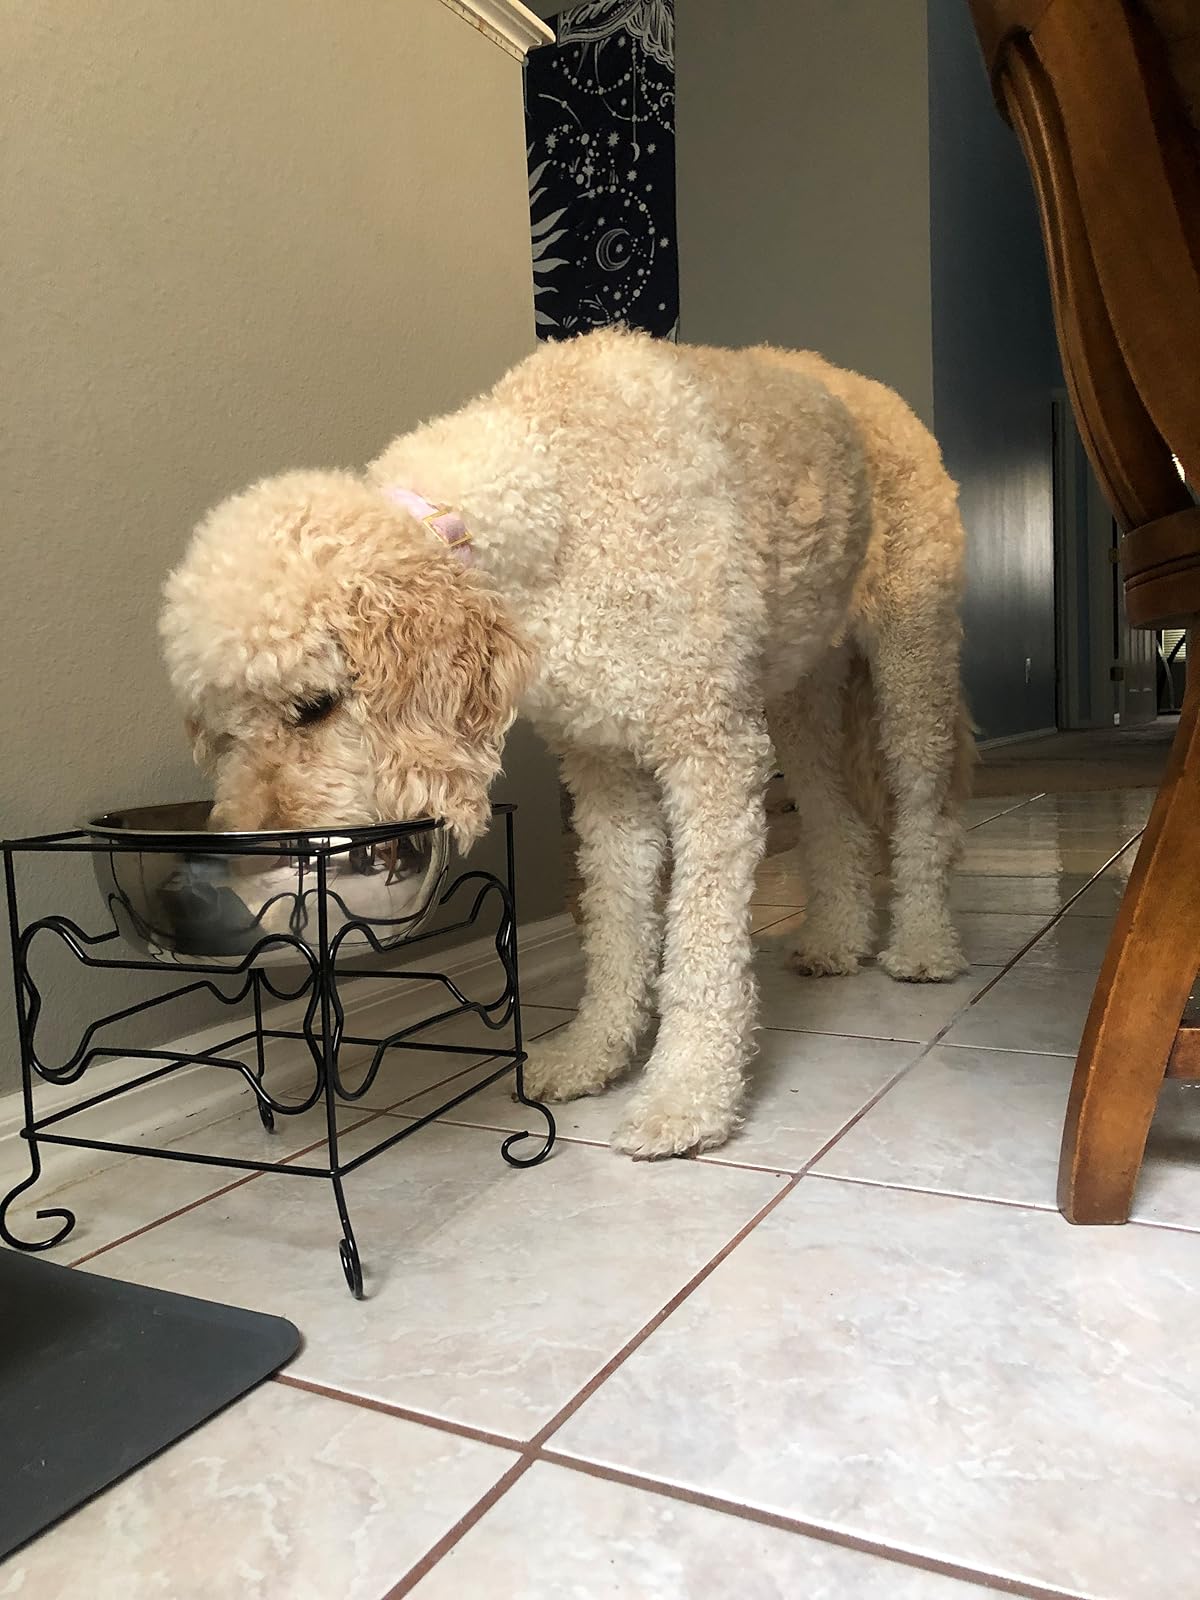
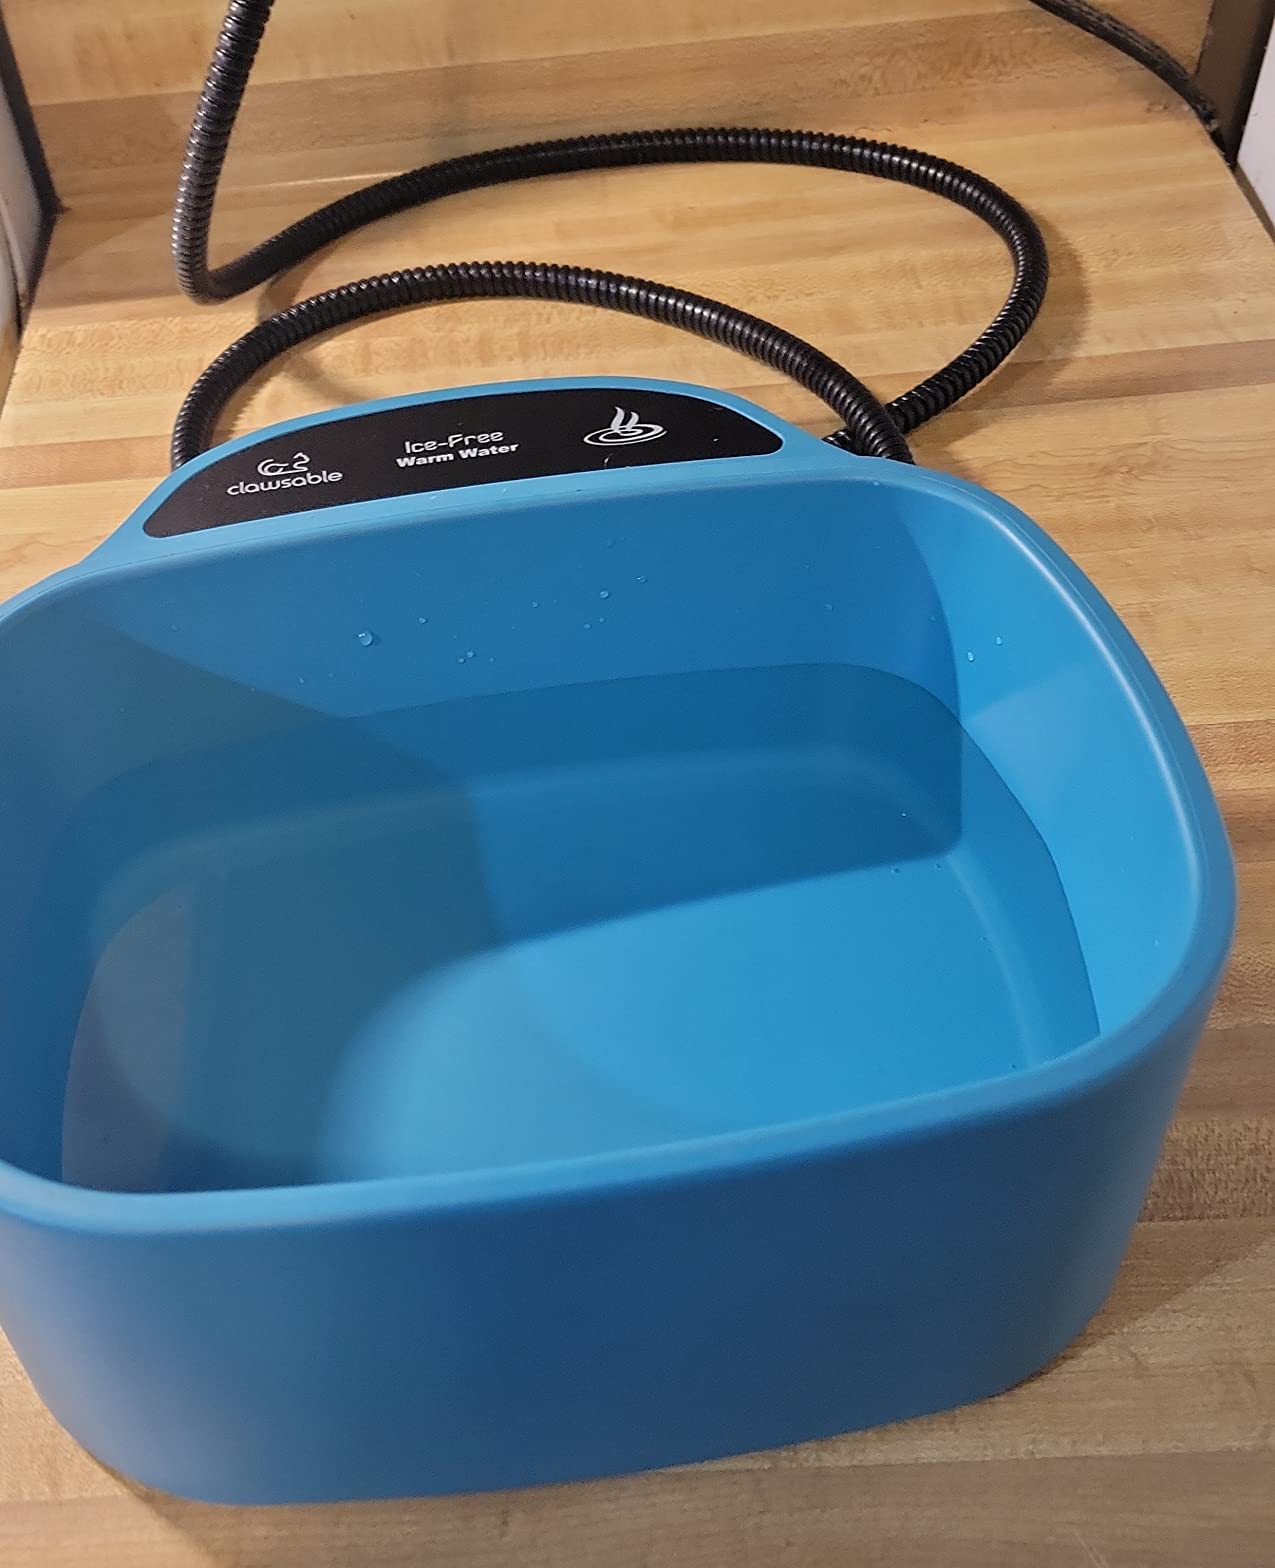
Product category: items_bowl
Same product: no